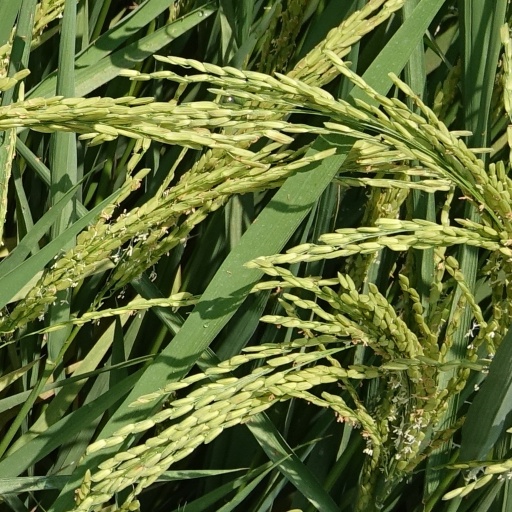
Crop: rice